James Whitted

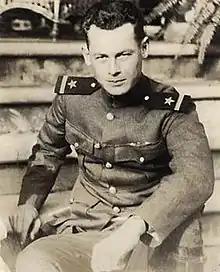
Albert Whitted in uniform, ca. 1921

In 1910, Whitted moved to New Haven, Connecticut for a brief period where he took up motorcycle racing. While in New Haven, Whitted developed a strong interest in aviation. He acquired a fractional ownership in a Curtis land machine, which he had helped to build.